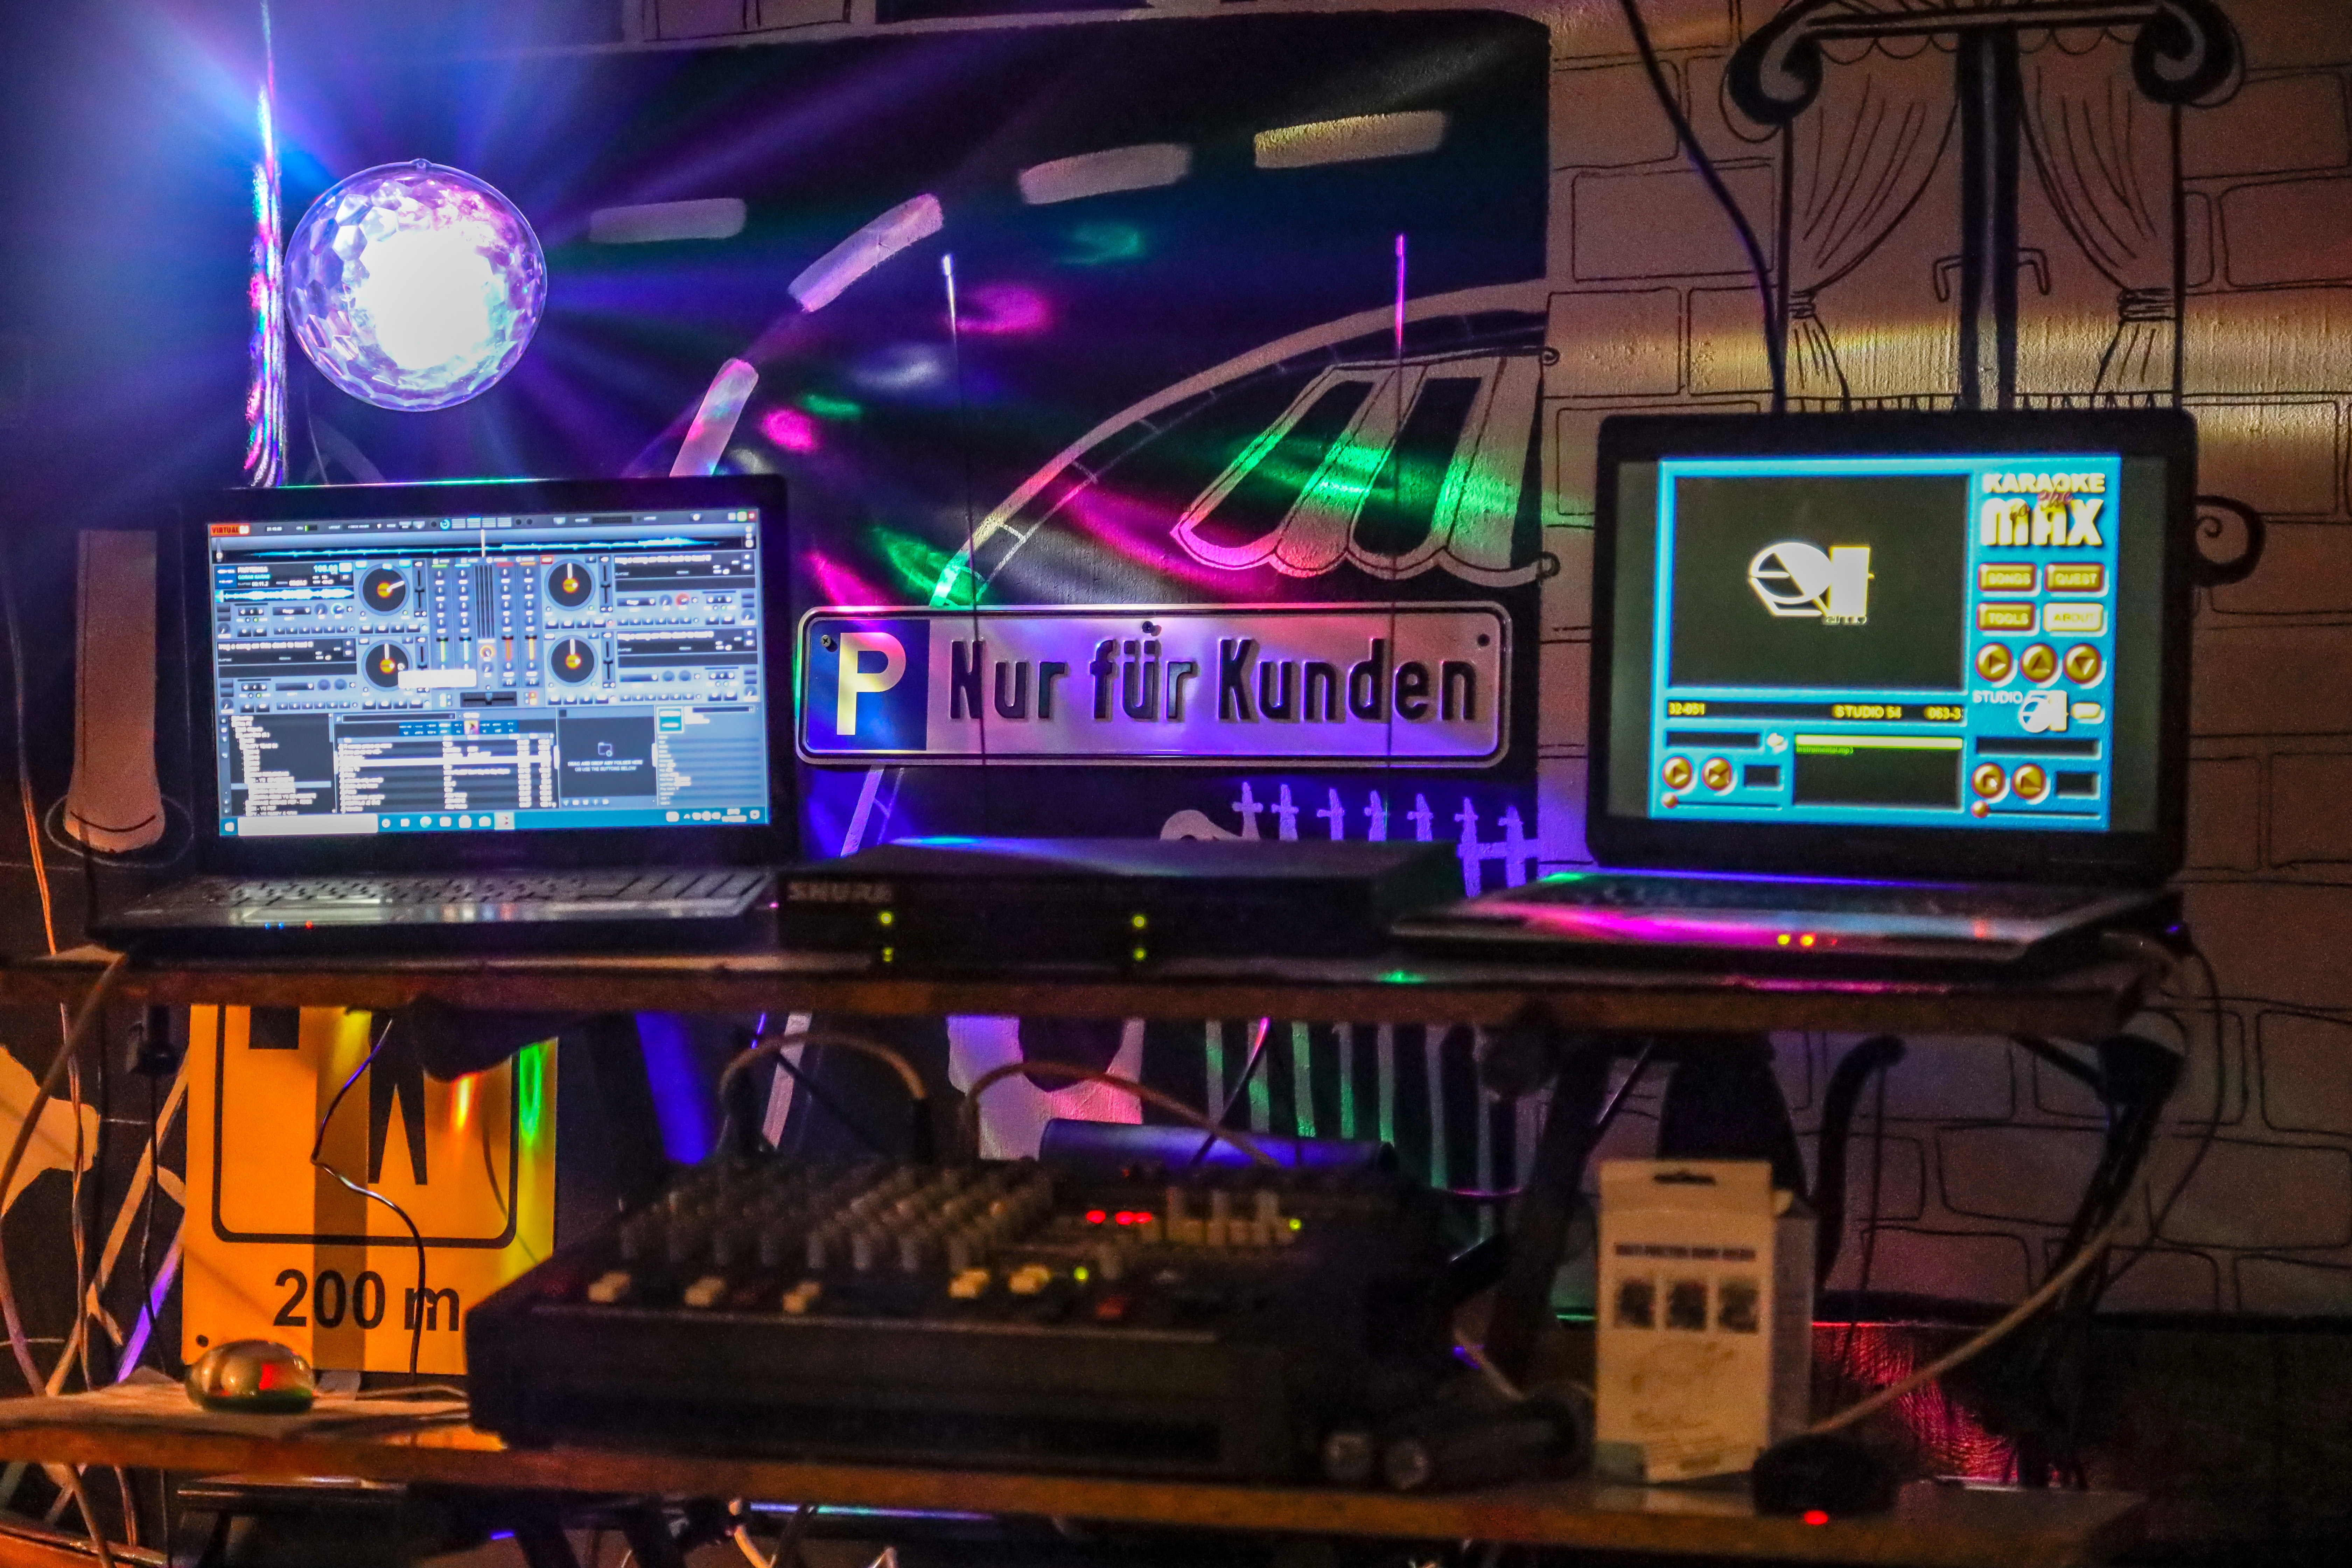
game, computer, personal computer, entertainment, display device, audio equipment, electronic device, machine, broadcasting, technology, Visual effect lighting, multimedia, electricity, event, flat panel display, electronic instrument, led backlit lcd display, laptop, signage, electronics, computer hardware